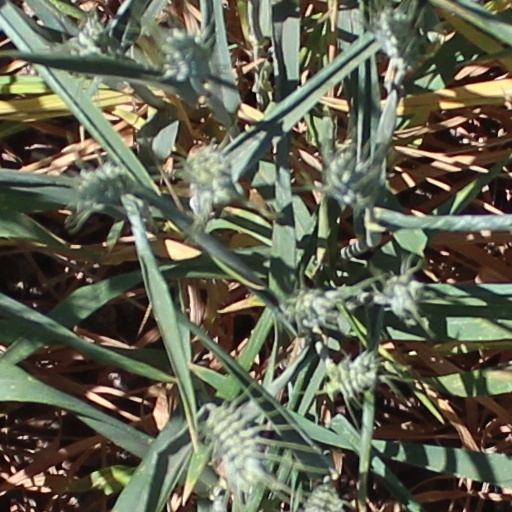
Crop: wheat